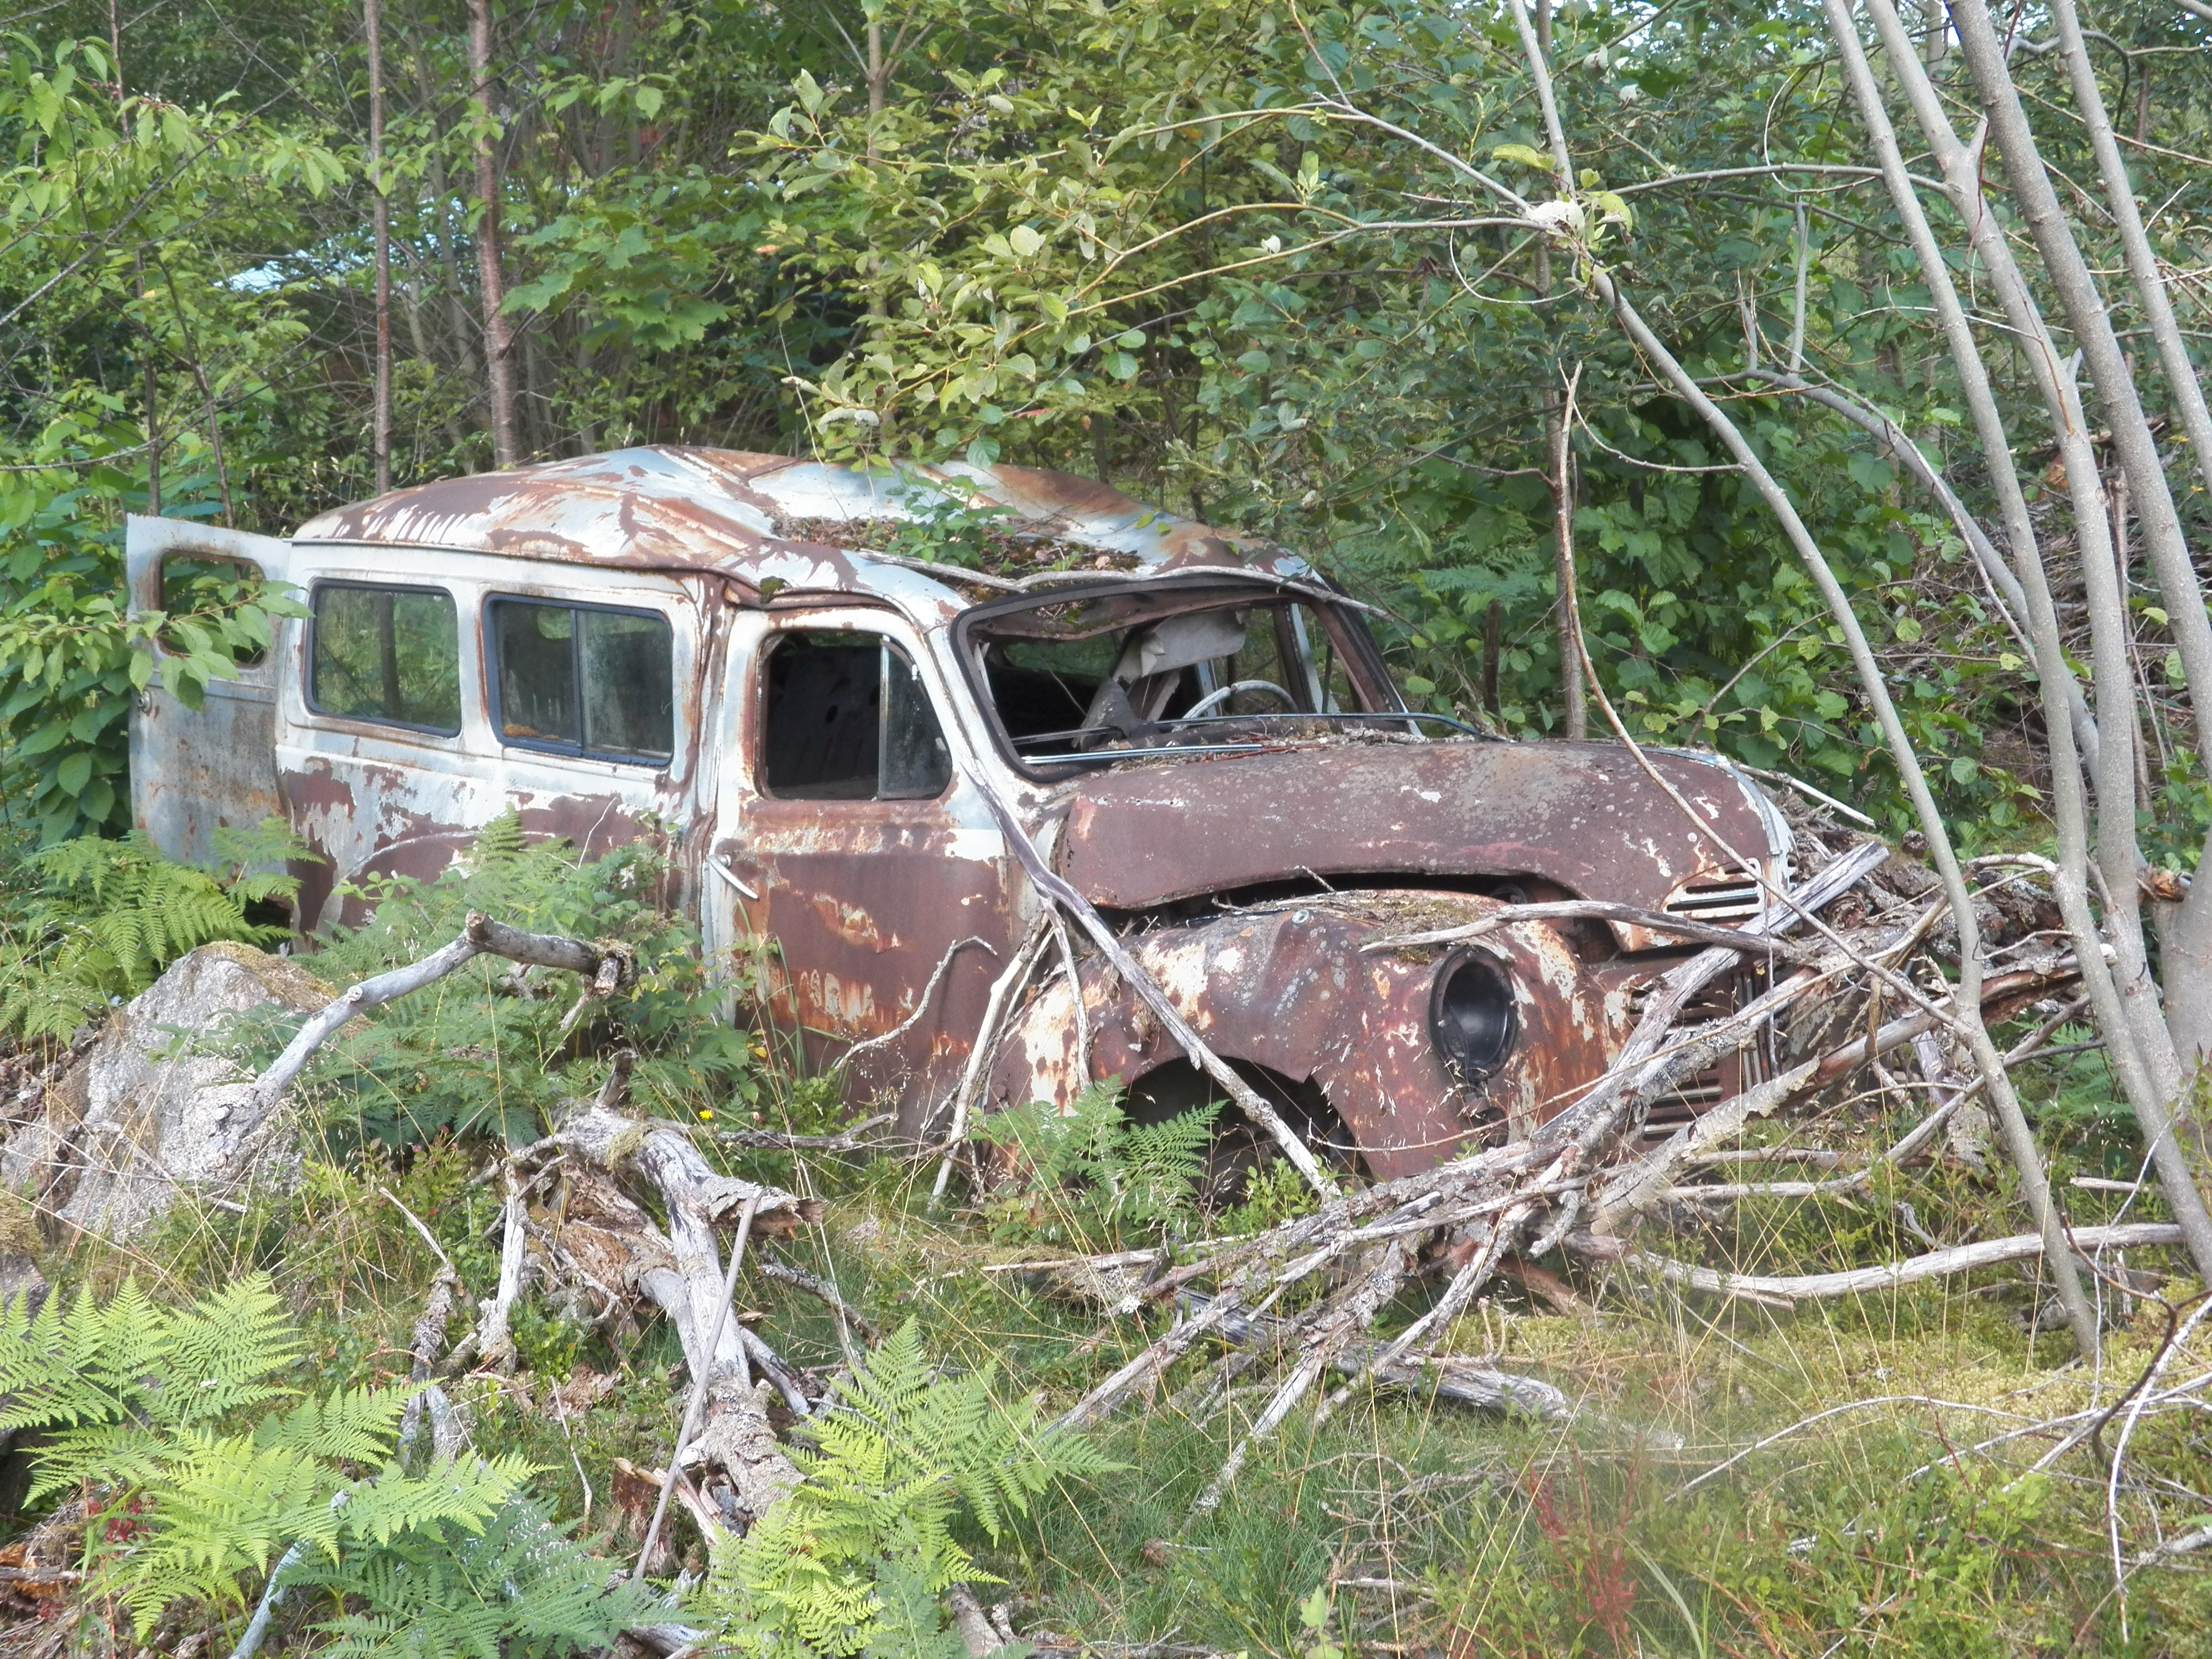
wilderness, car, automobile, adventure, old, jeep, wildlife, rust, vehicle, jungle, mud, abandoned, junk, rusty, damaged, safari, scrap, off road vehicle, off roading